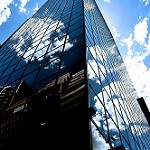
Label: buildings